Medina of Sfax

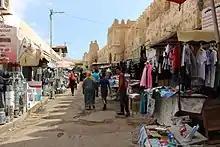
Souk Kriaa merchants

Like most of the other medinas of Tunisia, Sfax has its own kasbah. It is desert fortress, located in the southwestern corner of the medina. It was used for a different purposes throughout the history, first a control tower built by the Aghlabids on the coast, then the seat of the municipal government, and then the main army barracks. Its construction was preceded by the deployment of the wall and the medina quarter. Today it is served as a museum of traditional architecture